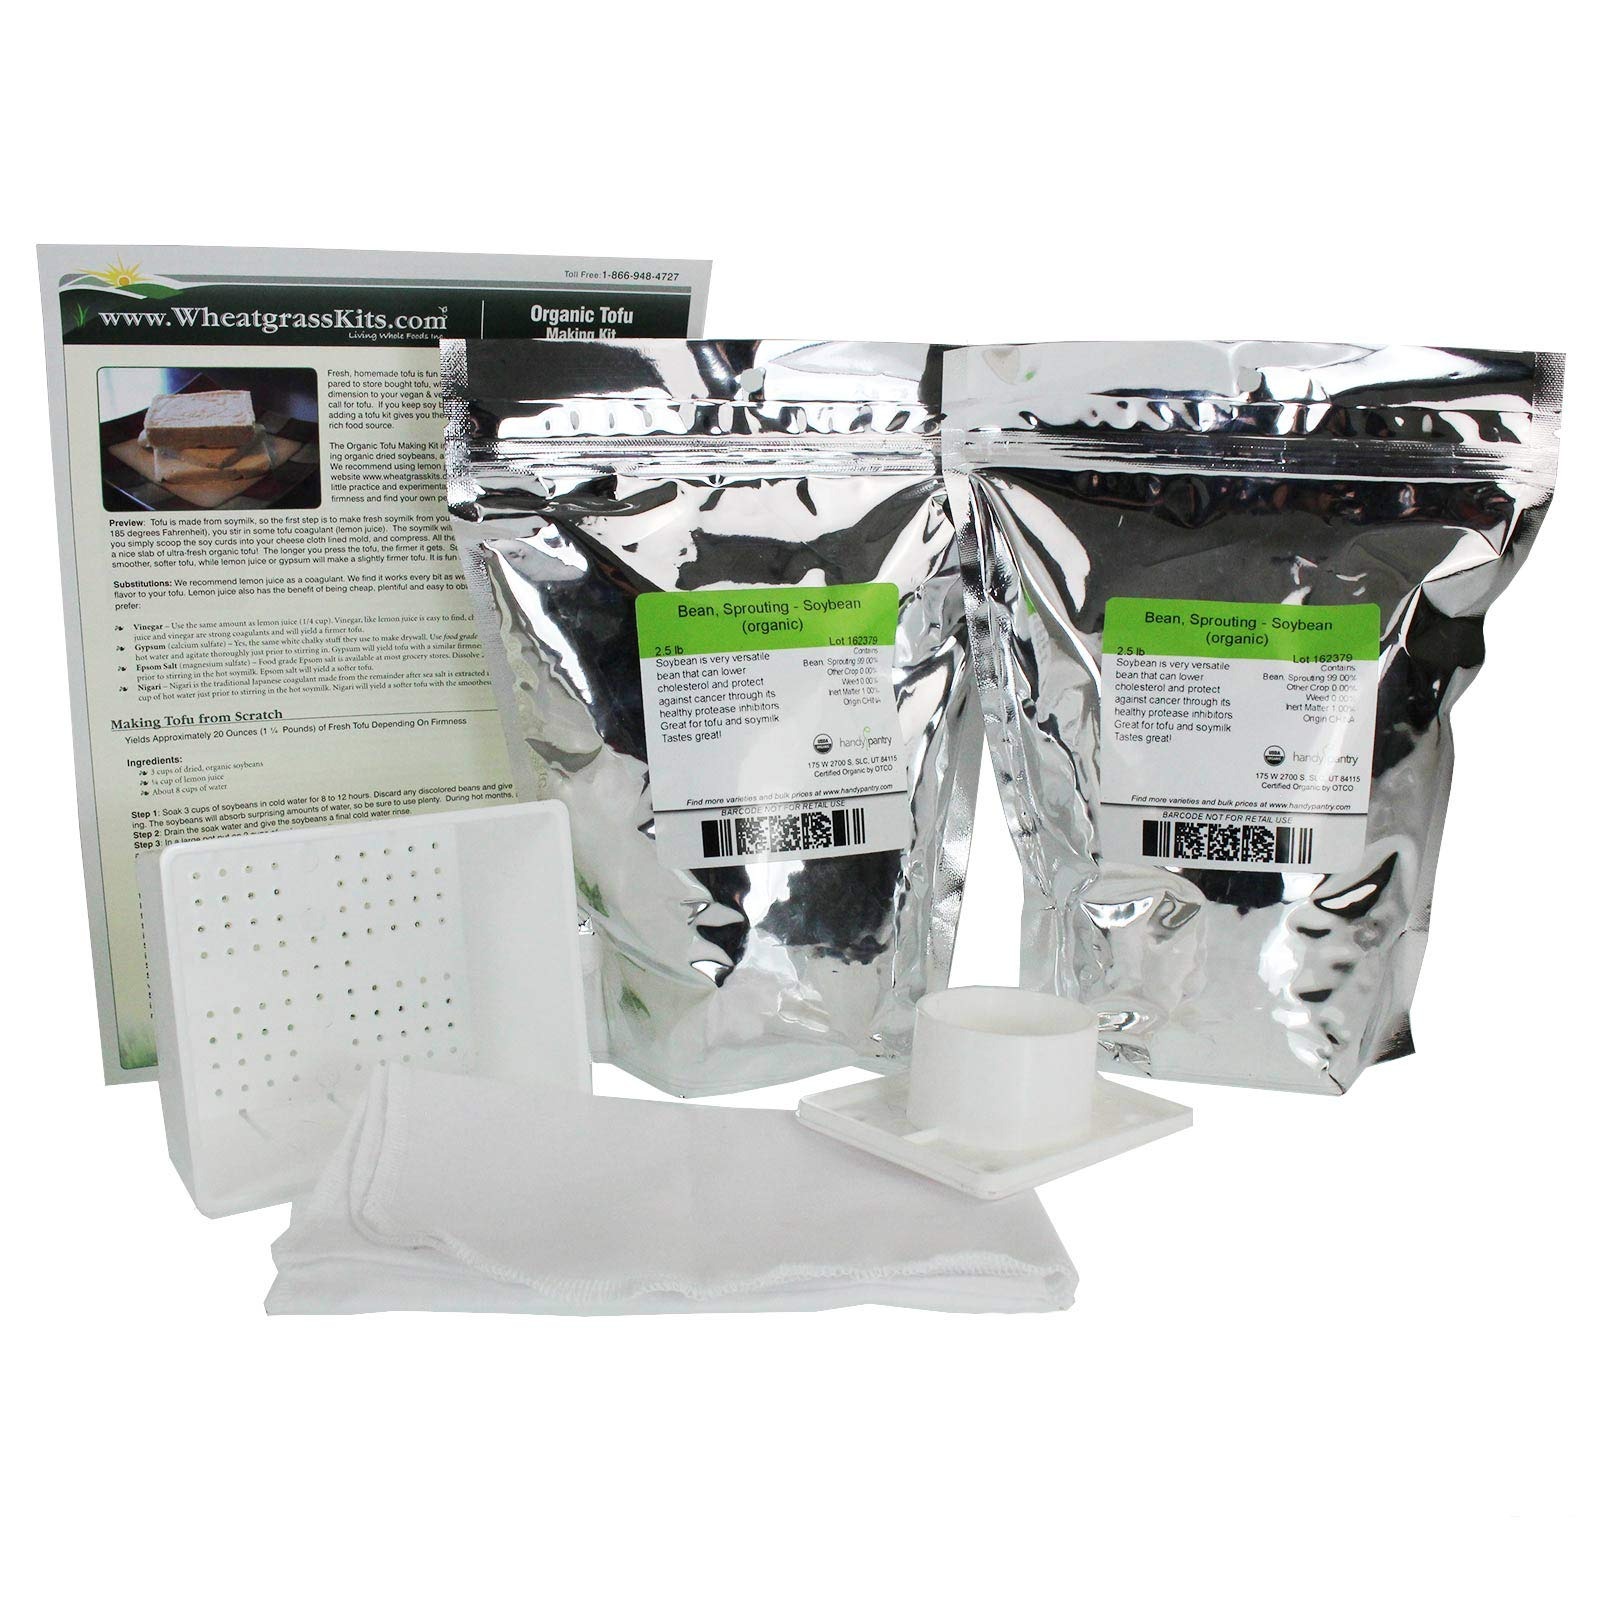
Item Name: Organic Tofu Making Kit - 5 Lbs. Yellow Soybeans, Large Plastic Tofu Maker Mold / Press, How To Make Instructions, More
Bullet Point 1: Plastic Tofu Mold / Press- Measures 5"x 4" by 3" deep
Bullet Point 2: Reusable cheesecloth
Bullet Point 3: Certified Organic By OTCO 5 Lbs yellow dried soybeans in a re-sealable can (over 11 cups) - Enough for about 5 Lbs of Tofu
Bullet Point 4: Laminated step by step instructions (2 sided, easy to follow)
Bullet Point 5: Makes 1.25 Lbs of Tofu per batch. Mold can hold a double batch.
Product Description: Everything you need to make your own tofu from scratch! Use your blender and cooking gear and add lemon juice as a coagulant. Makes over 5 lbs of tofu - Includes 5 lbs soybeans, plastic mold, cheesecloth and instructions. Certified Organic.
Value: 1.0
Unit: Count

Price: 50.58